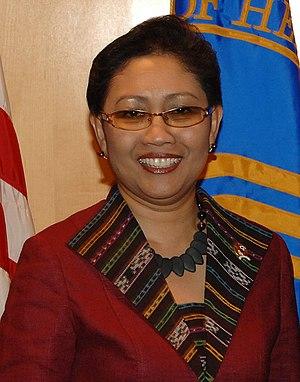
Endang Rahayu Sedyaningsih est une femme politique et médecin indonésienne. Elle a été ministre de la Santé de 2009 à 2012.